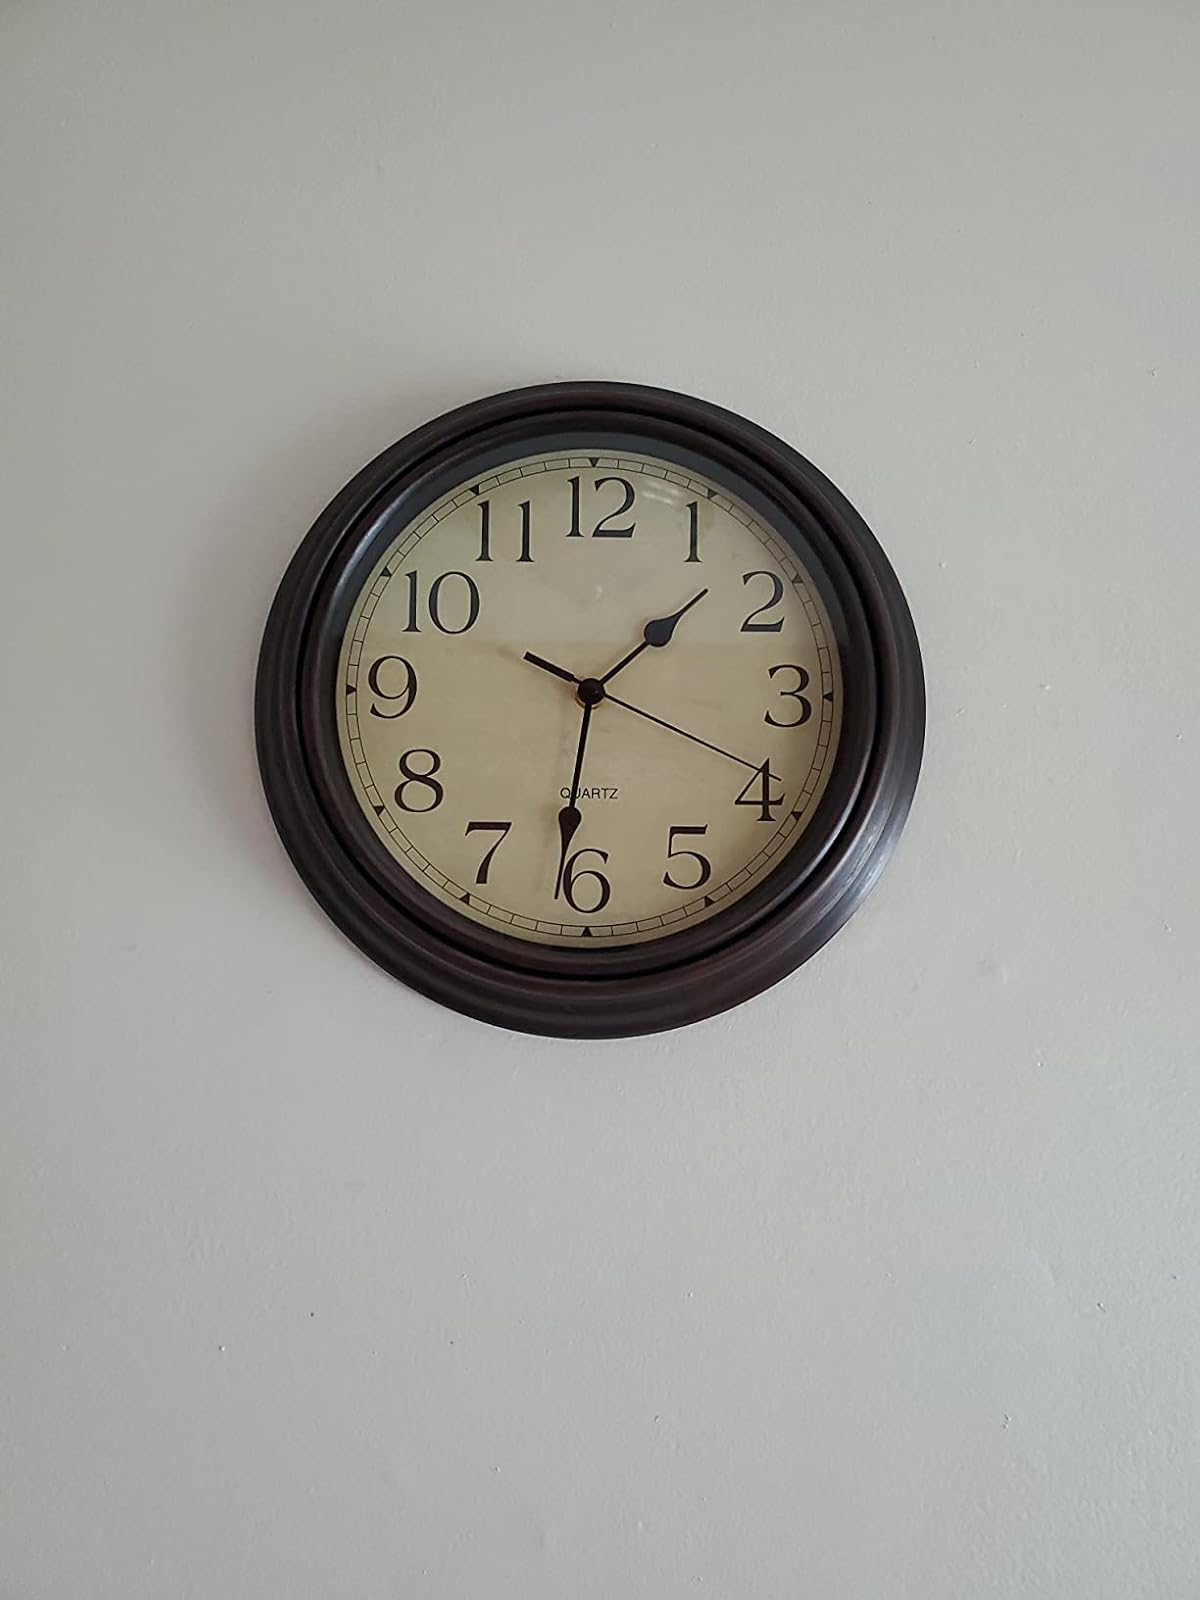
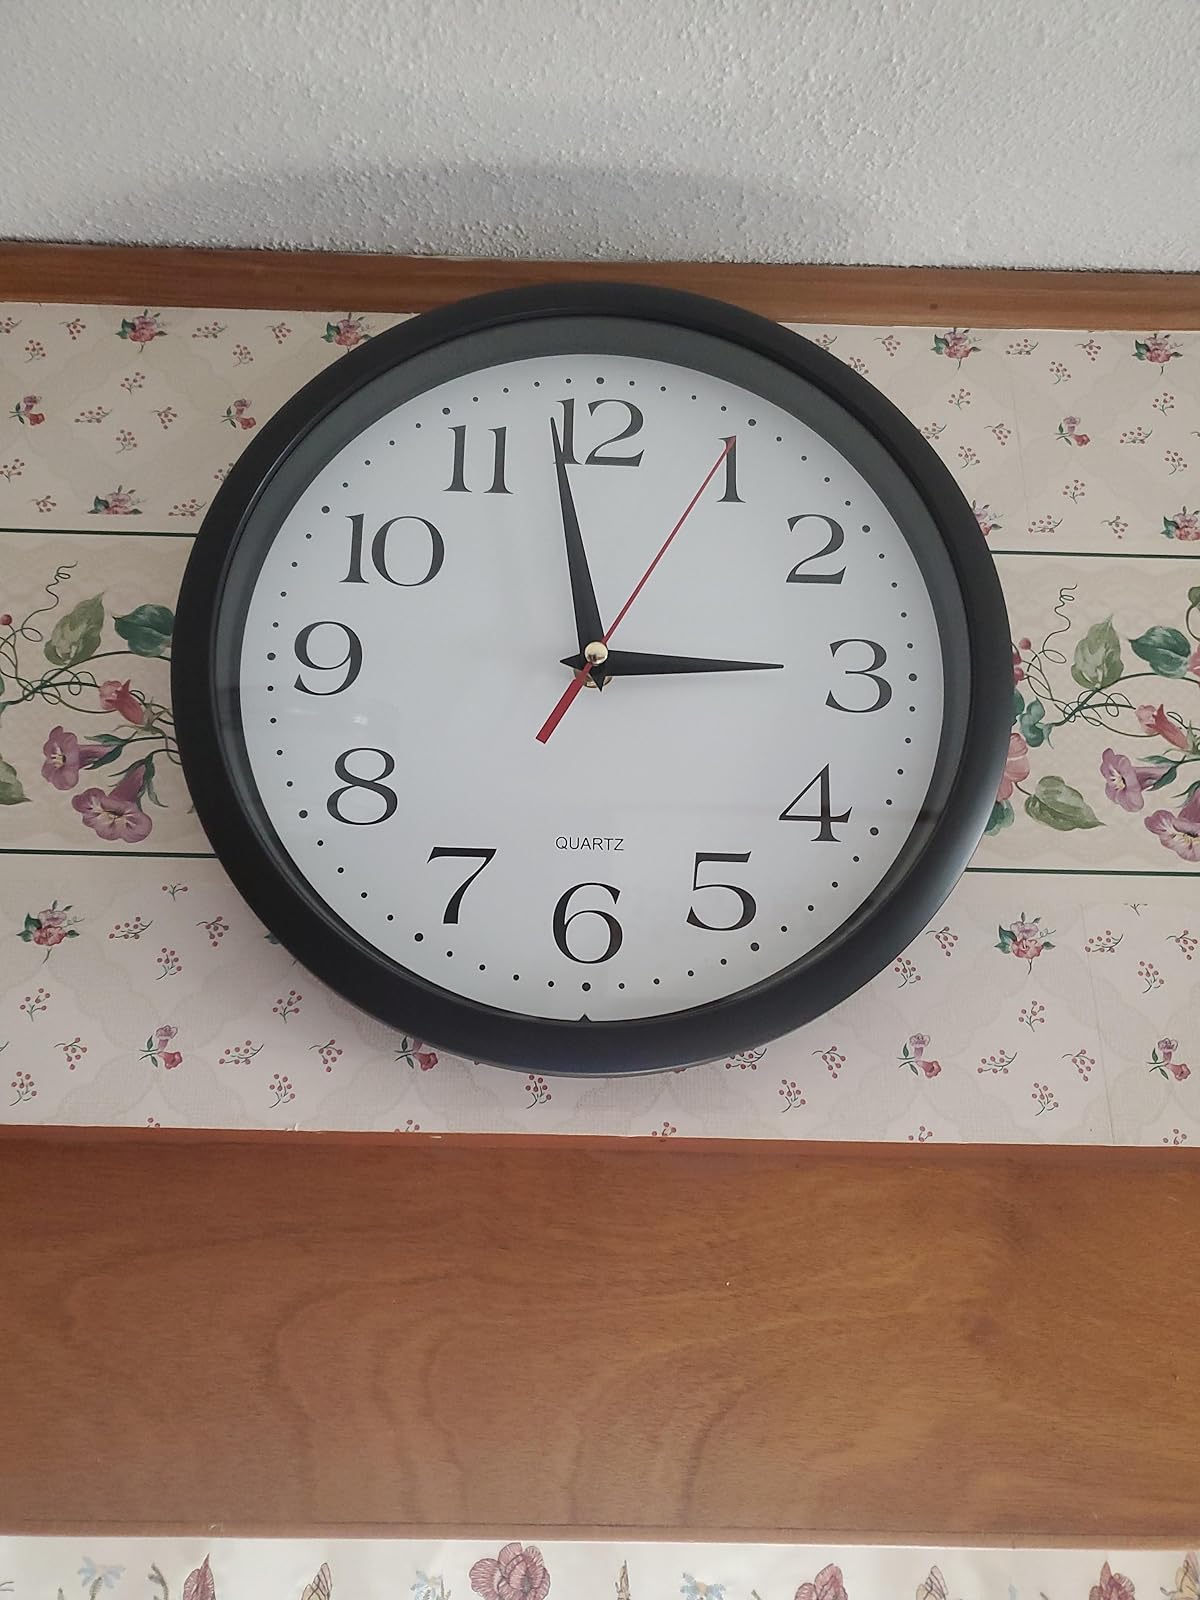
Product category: clock
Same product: no